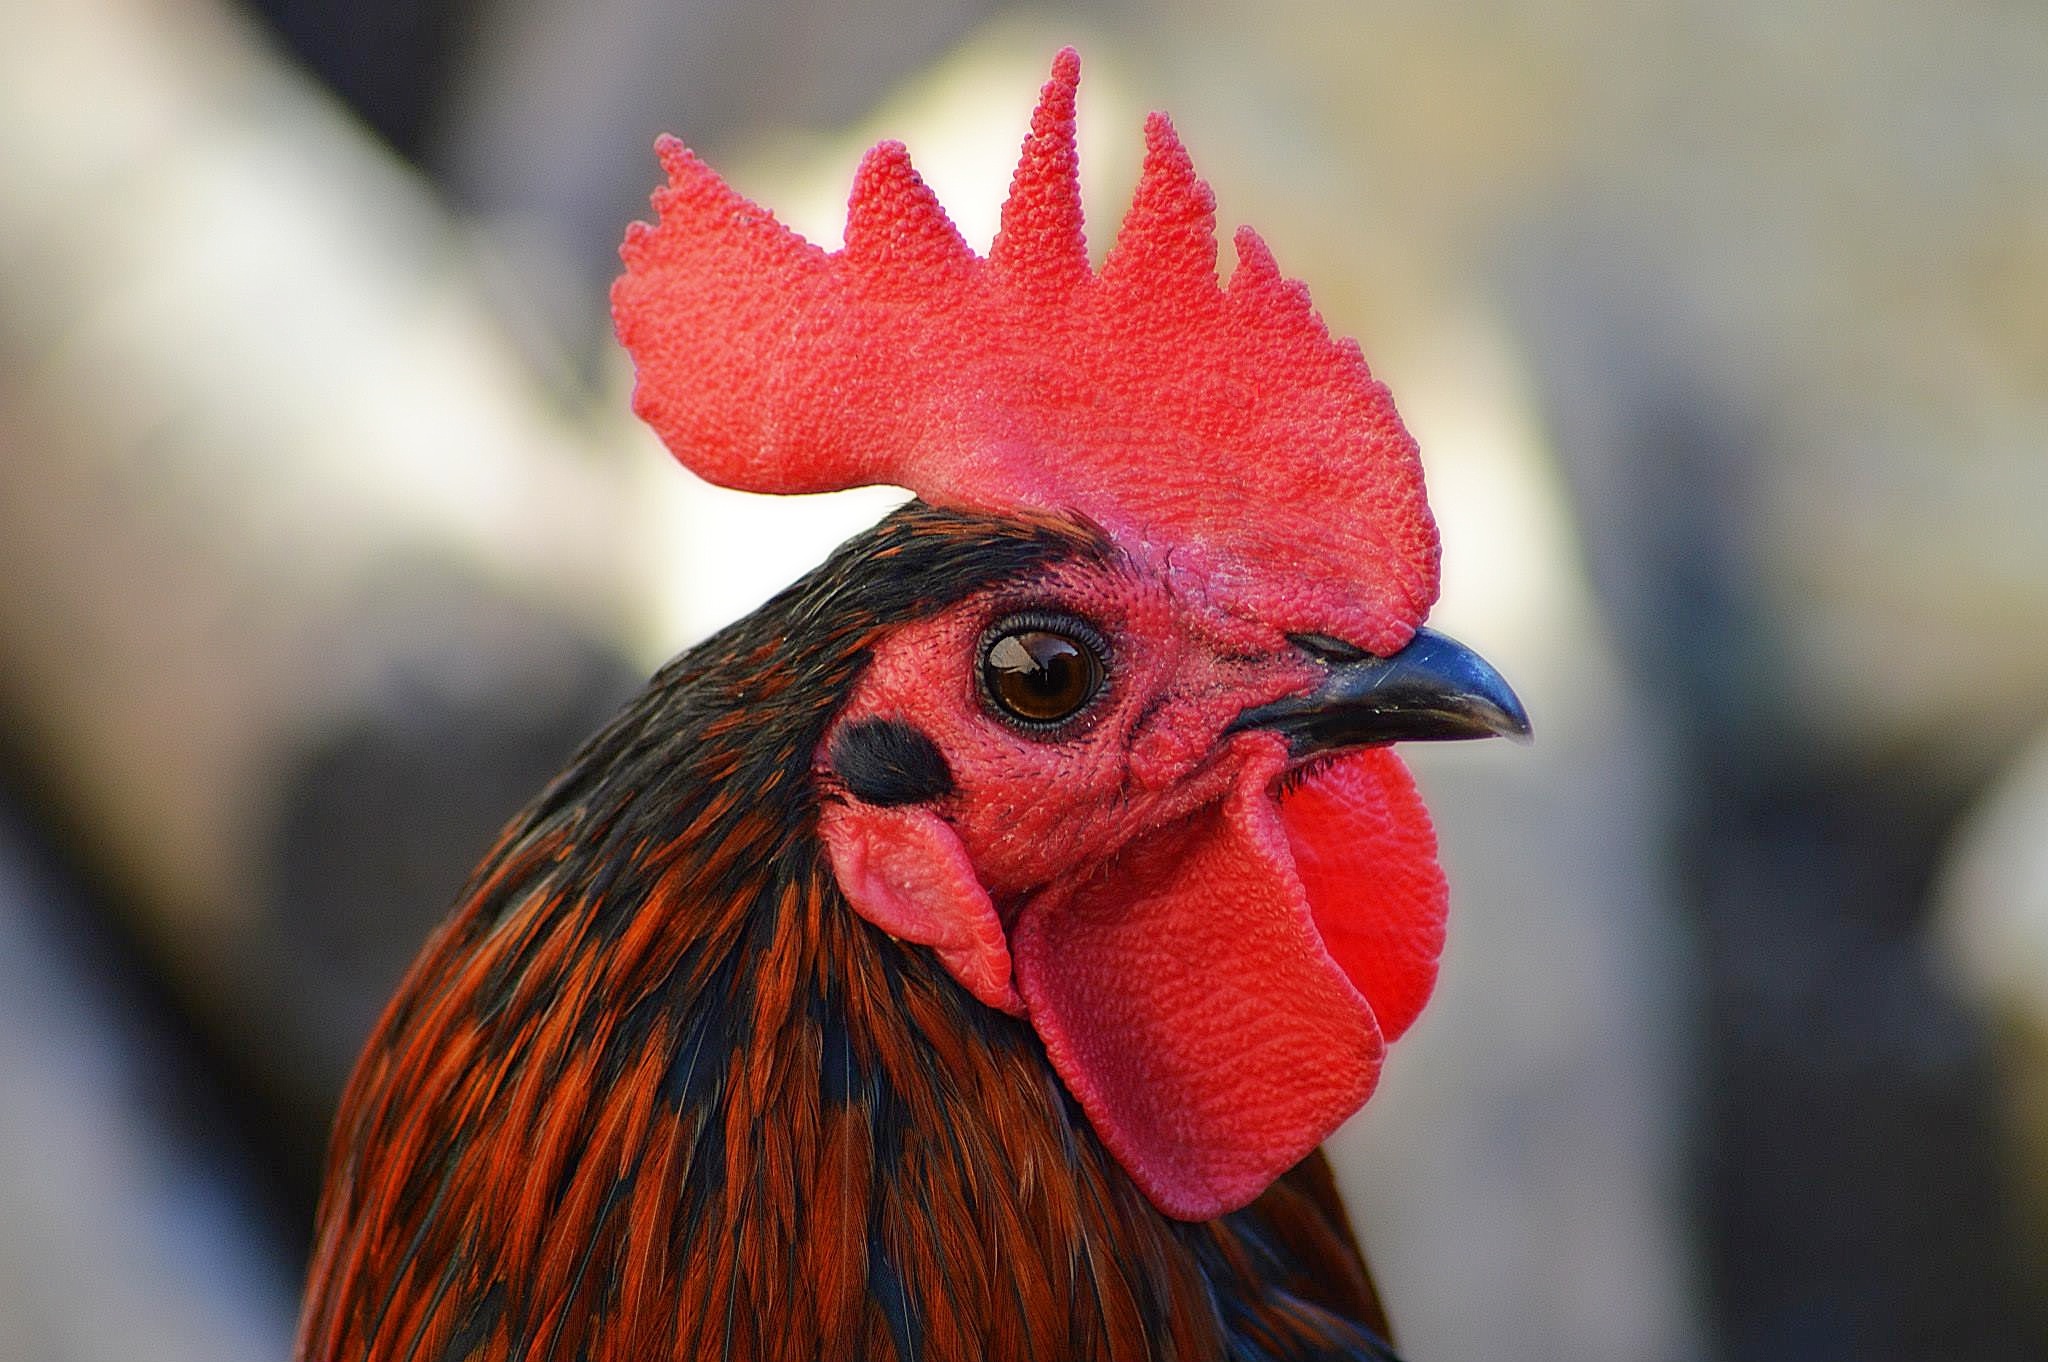
nature, bird, farm, red, beak, backyard, chicken, fauna, rooster, poultry, hen, cock, close up, feathers, galliformes, vertebrate, crete, phasianidae, comb, chicken coop